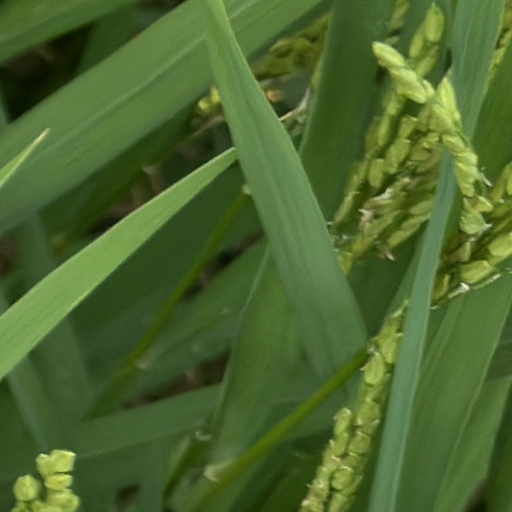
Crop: rice